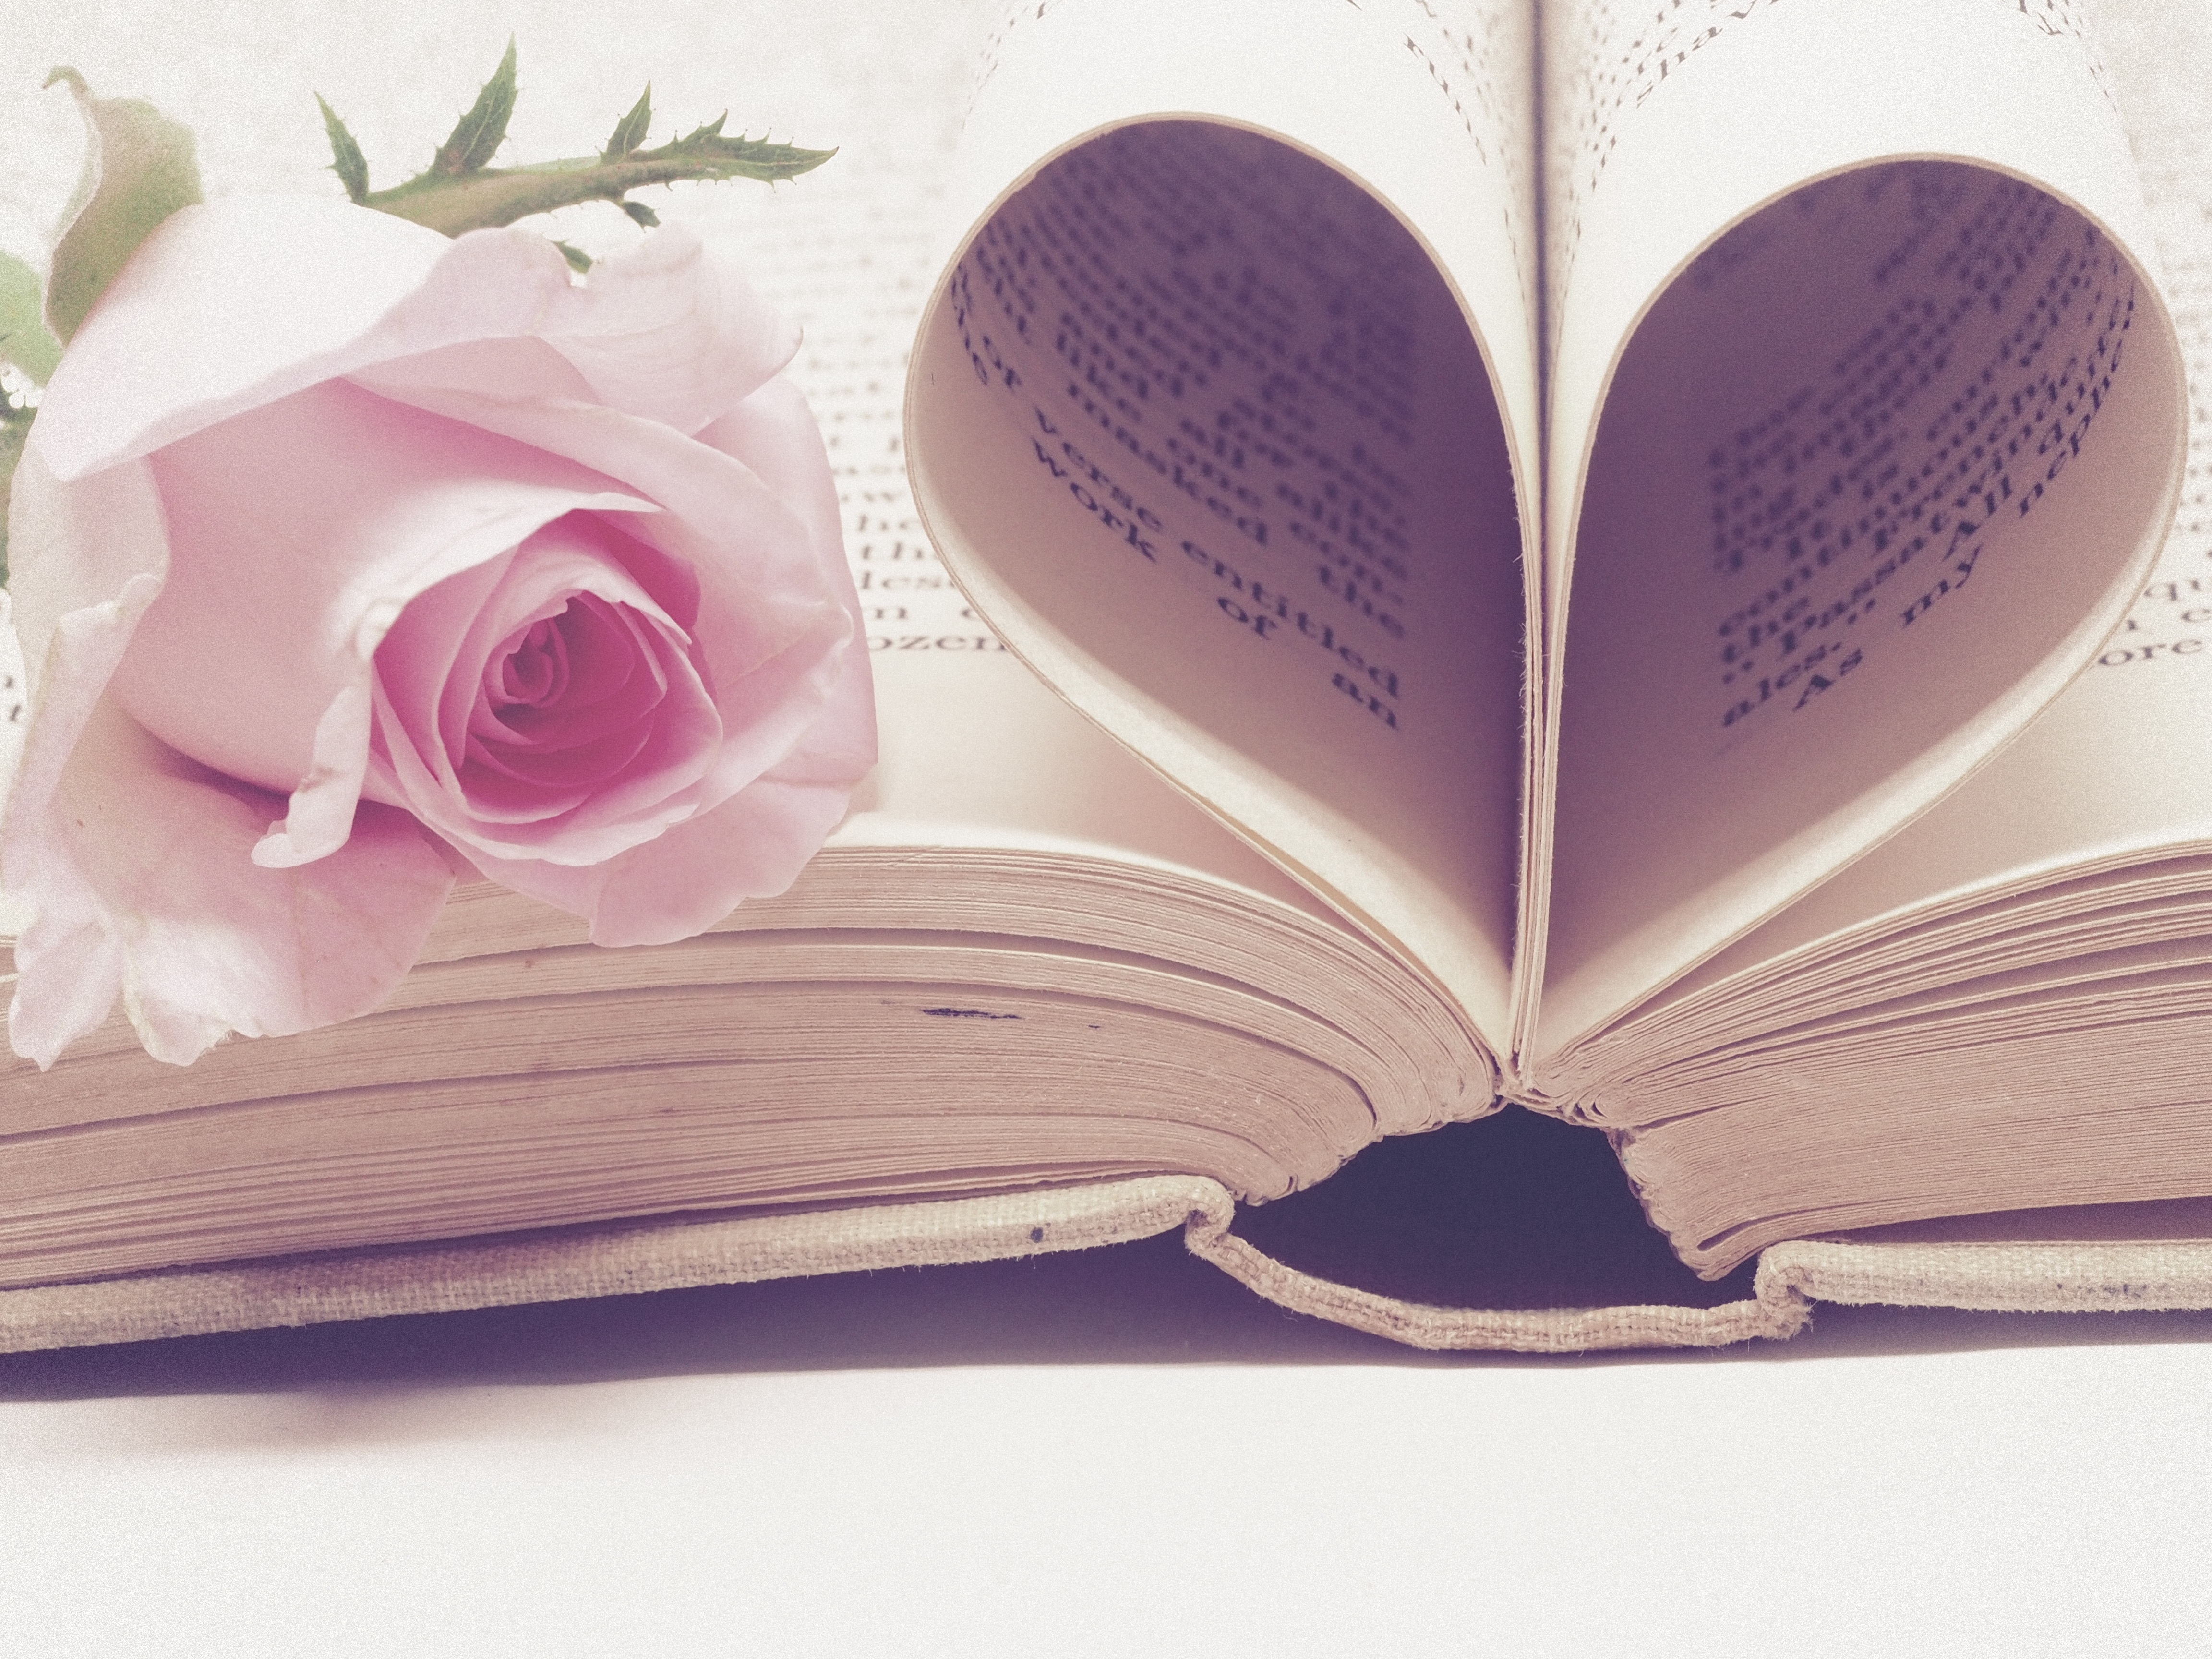
text, love, heart, purple, book, pink, lilac, publication, petal, book cover, plant, writing, flower, paper, diary